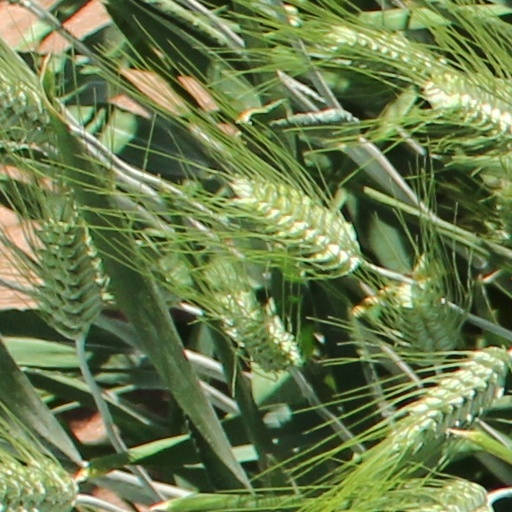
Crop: wheat